Mickaël Poté

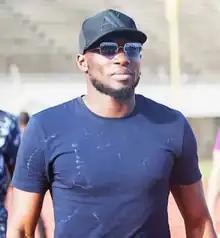
Poté in 2019

Mickaël Franck Poté (born 24 September 1984) is a Beninese former professional footballer.